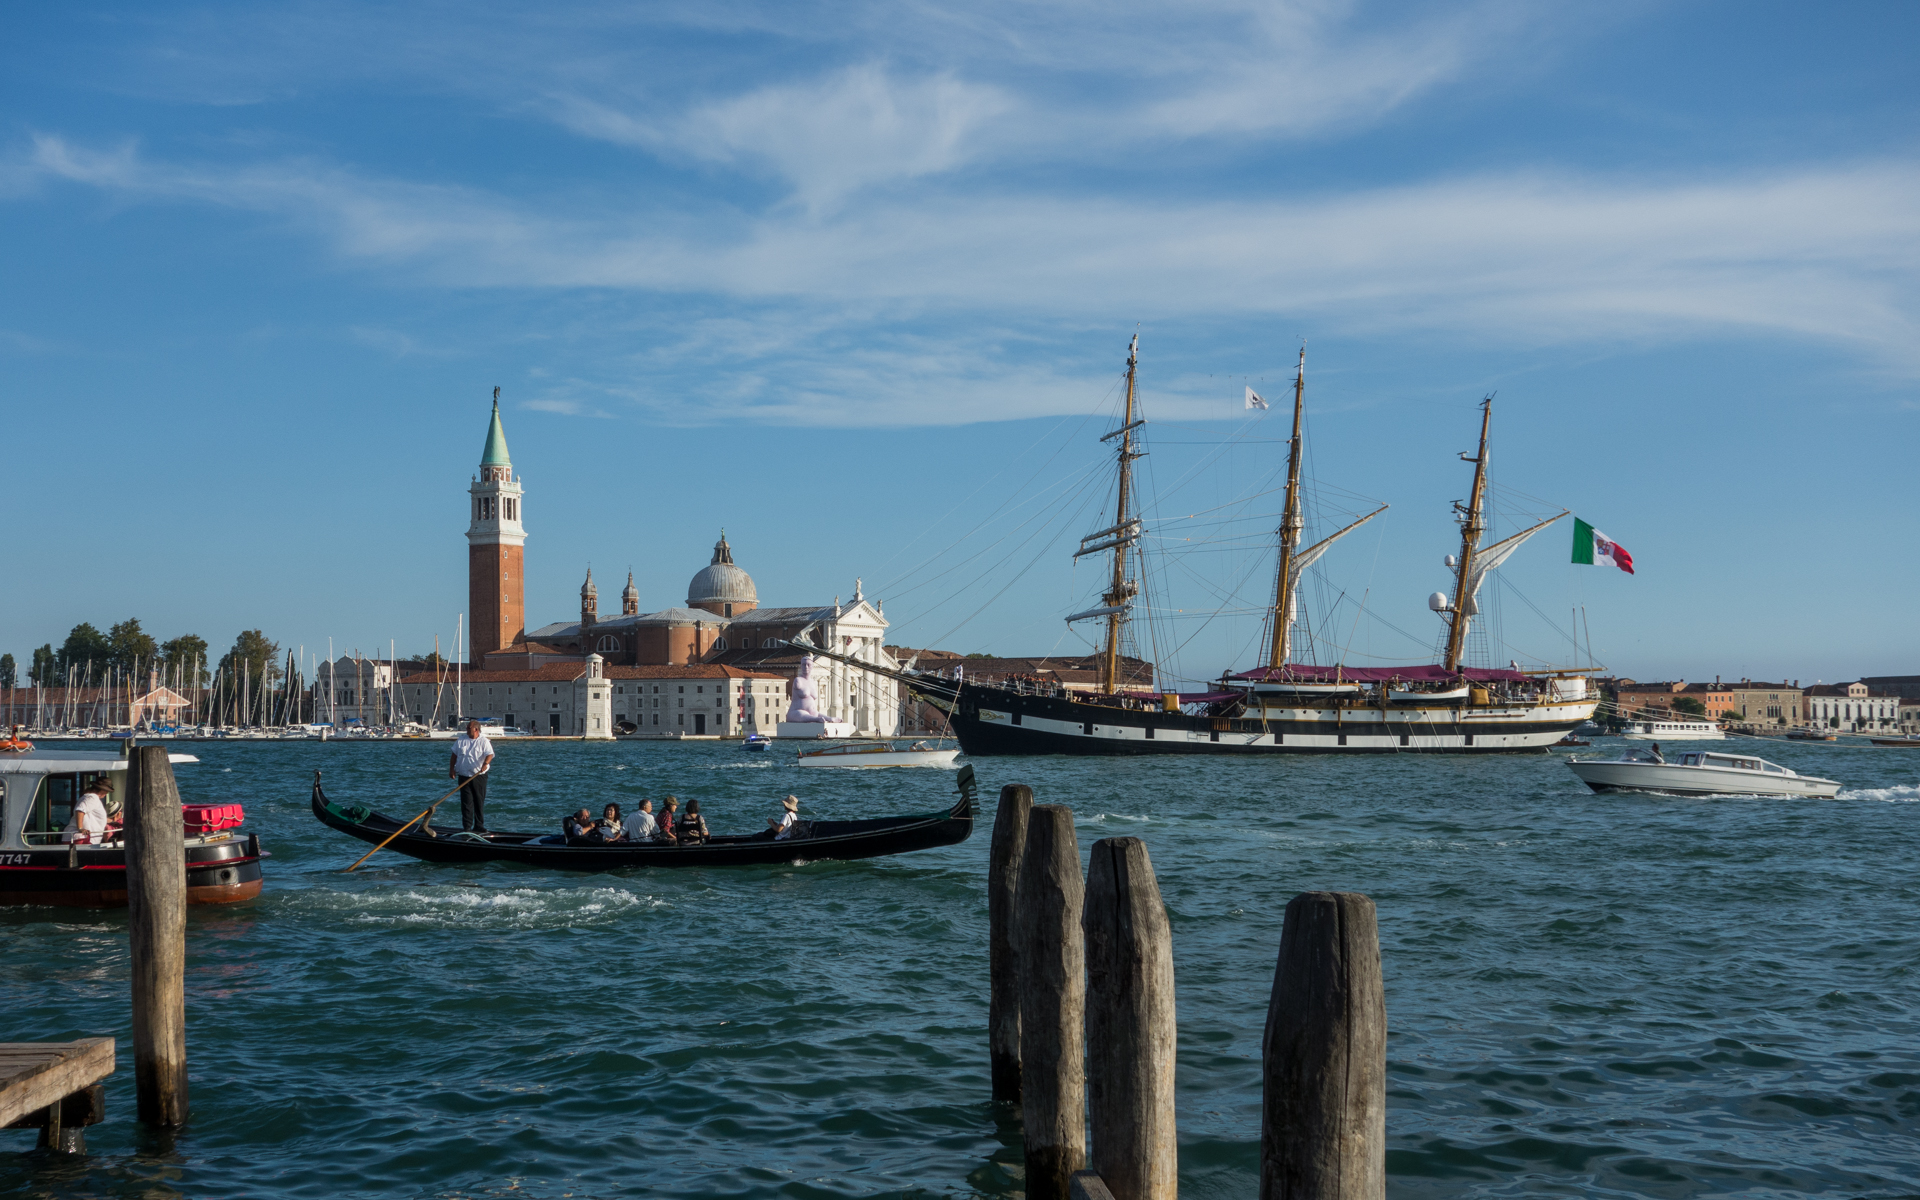
beach, sea, coast, ocean, boat, ship, vacation, vehicle, bay, harbor, sailboat, boating, sail, venise, italie, watercraft, venetie, sailing ship, tall ship